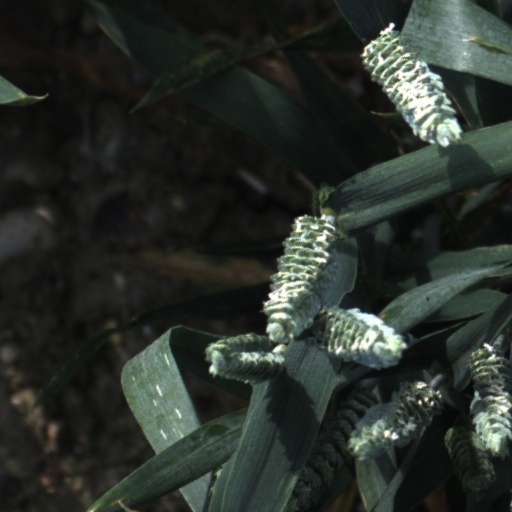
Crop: wheat